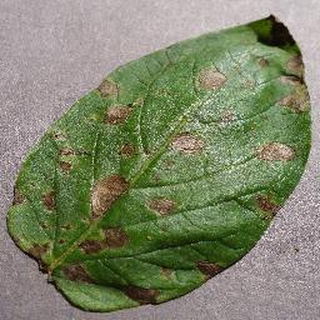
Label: potato_early_blight